Beco do Pinto

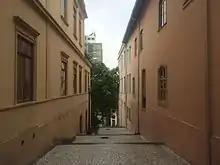
Front view from the Beco

The conservation status of Beco do Pinto is protected by decree number 26.818, from September 9, 1988, created during the government of Jânio Quadros in São Paulo. It determines the preservation of goods located inside the perimeter of Pátio do Colégio.